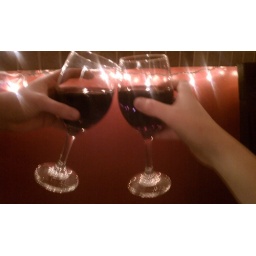
Cheers with two wine glasses of red wine with white lights and a red wall in the background.